Ian Murray (footballer)

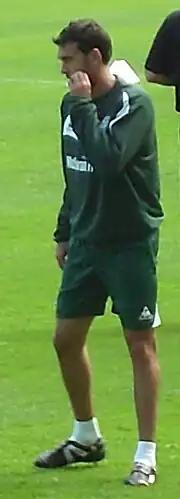
Murray training in 2009

Ian William Murray (born 20 March 1981) is a Scottish football player and coach, who was most recently the manager of Scottish Championship club Raith Rovers.